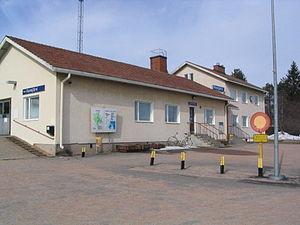
Kemijärvi est une des villes les plus septentrionales de la Finlande, en Laponie. C'est une des rares villes du pays dont le bourg soit au nord du cercle polaire arctique.